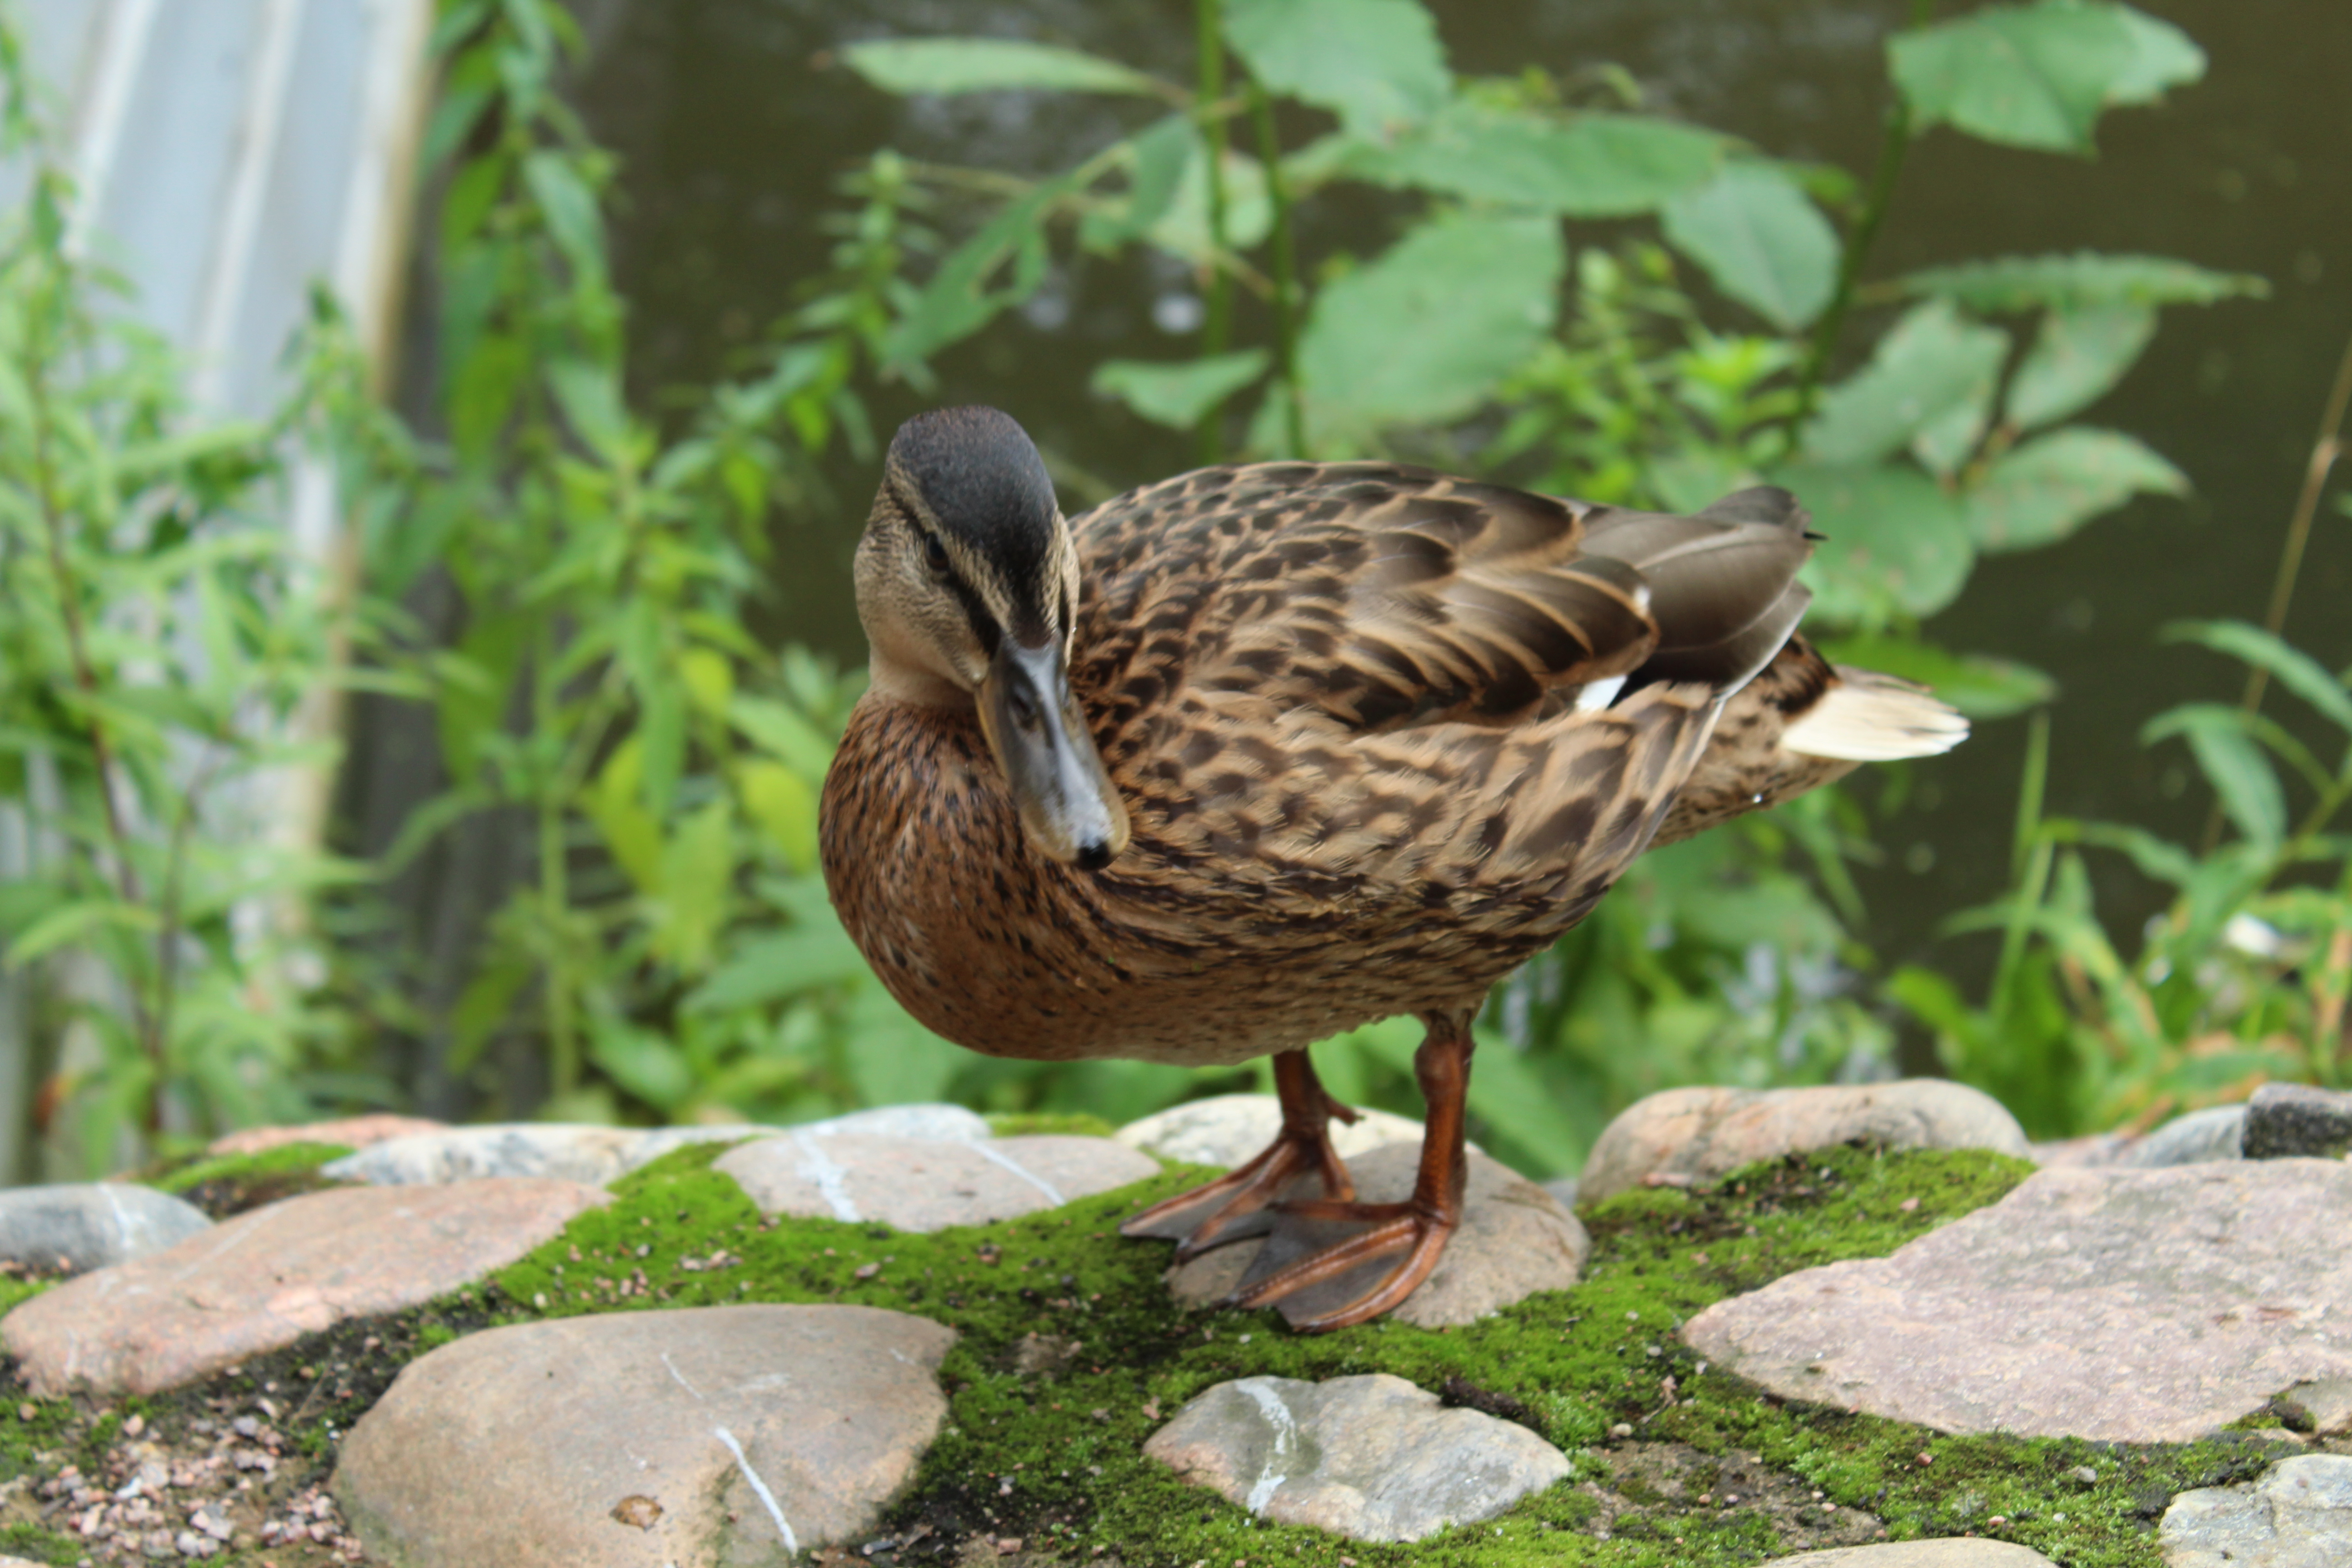
duck, bird, fauna, water bird, ducks geese and swans, beak, mallard, waterfowl, wildlife, organism, feather